Kawasaki Heavy Industries

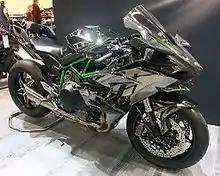
Kawasaki Ninja H2R

Kawasaki has shipyards at Kobe and Sakaide, Kagawa. (Kagawa Prefecture). The company also builds ships as a part of joint ventures with COSCO in China, i.e. the Nantong COSCO KHI Ship Engineering Co., Ltd.(NACKS), in Nantong, China, and the Dalian COSCO KHI Ship Engineering Co., Ltd.(DACKS), in Dalian, China.